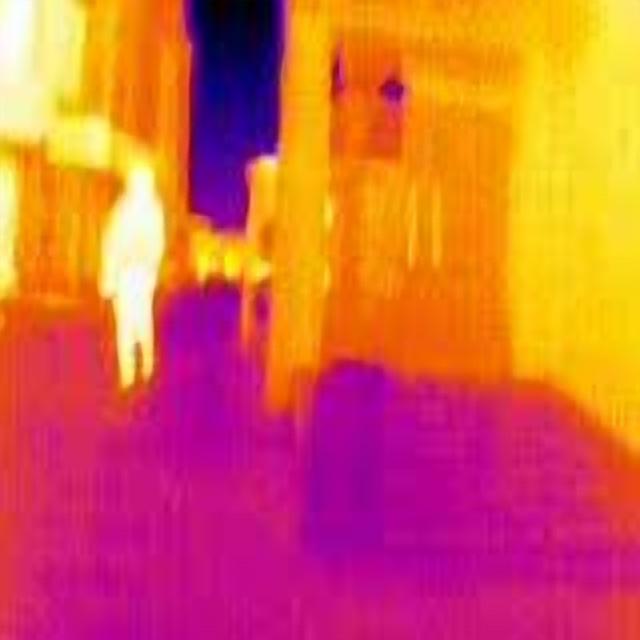
Detected objects:
label: person